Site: brandenburg
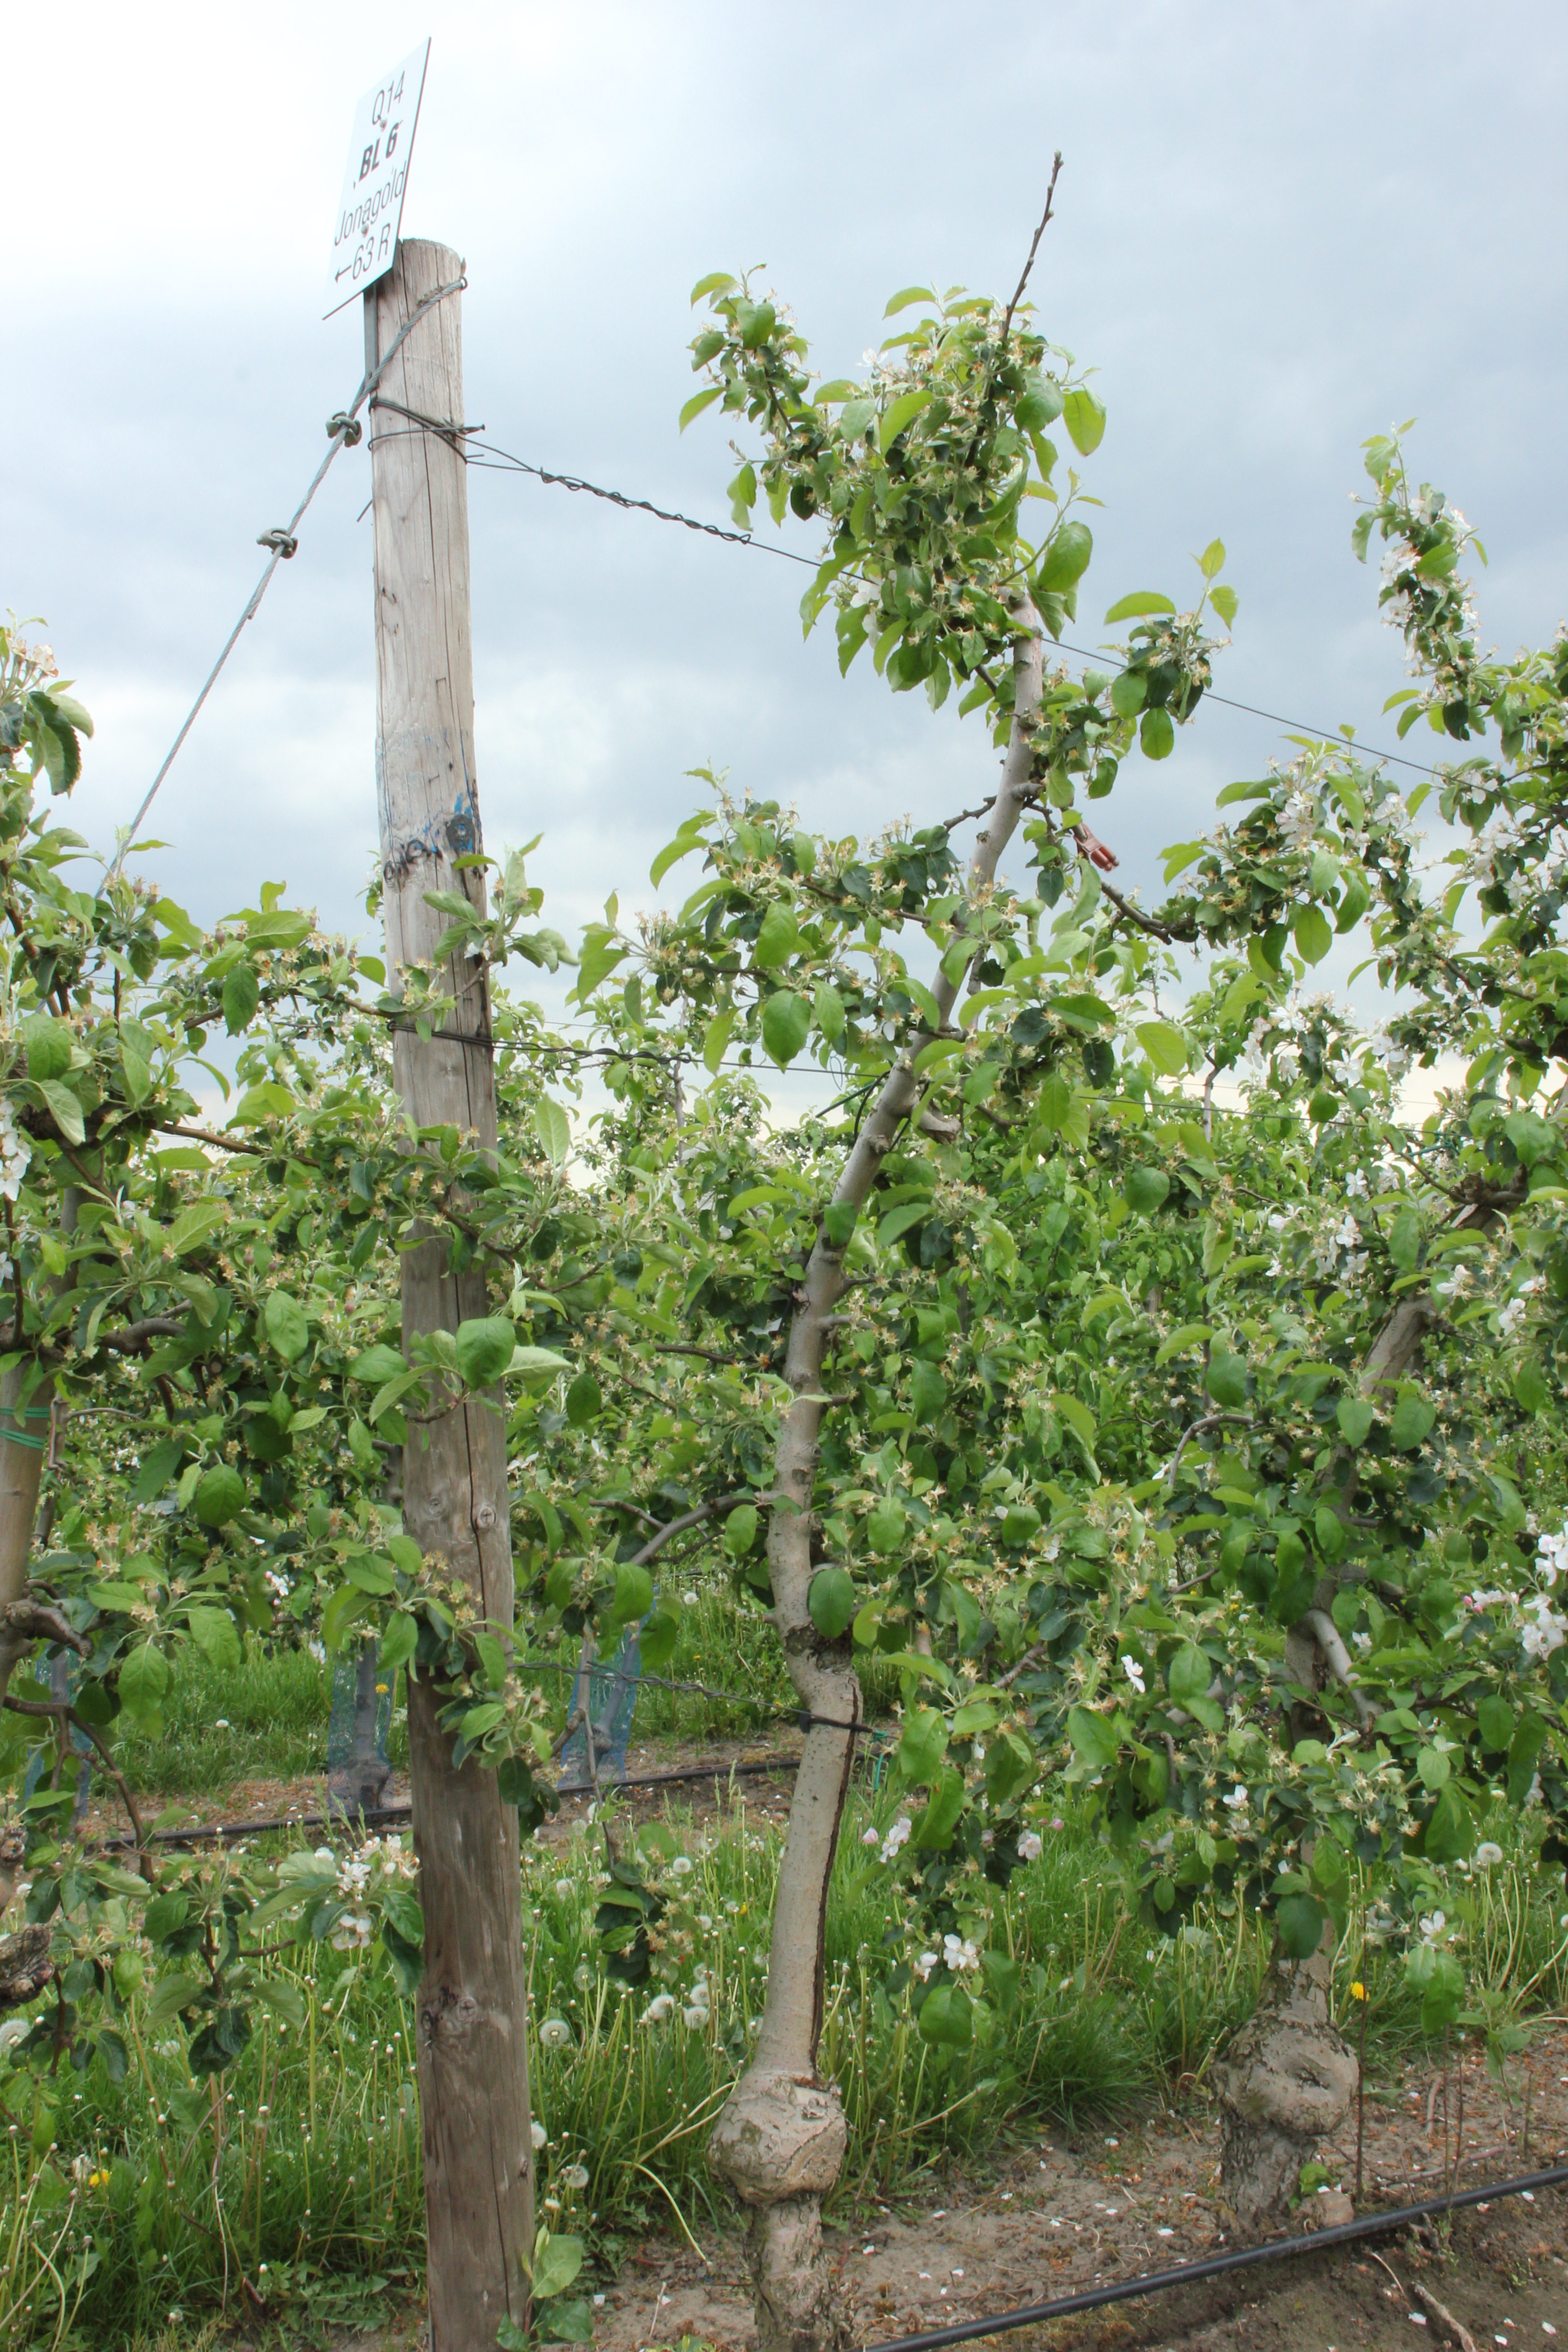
Growth stage (BBCH 67): Flowering